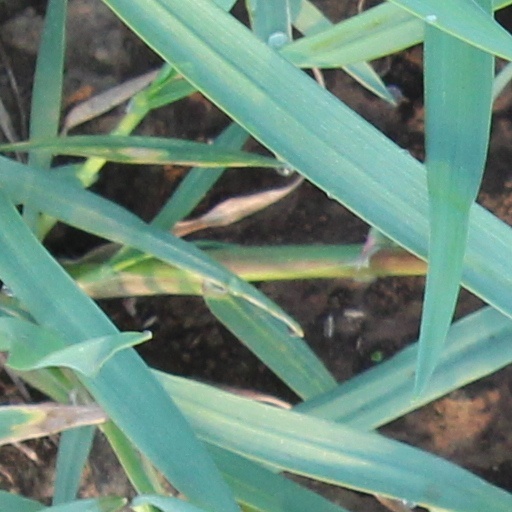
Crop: wheat